이미지를 보고 필라테스 동작명을 분류하고 한 줄 설명을 제공하세요.
동작명과 간단한 설명을 한국어로 답하세요.
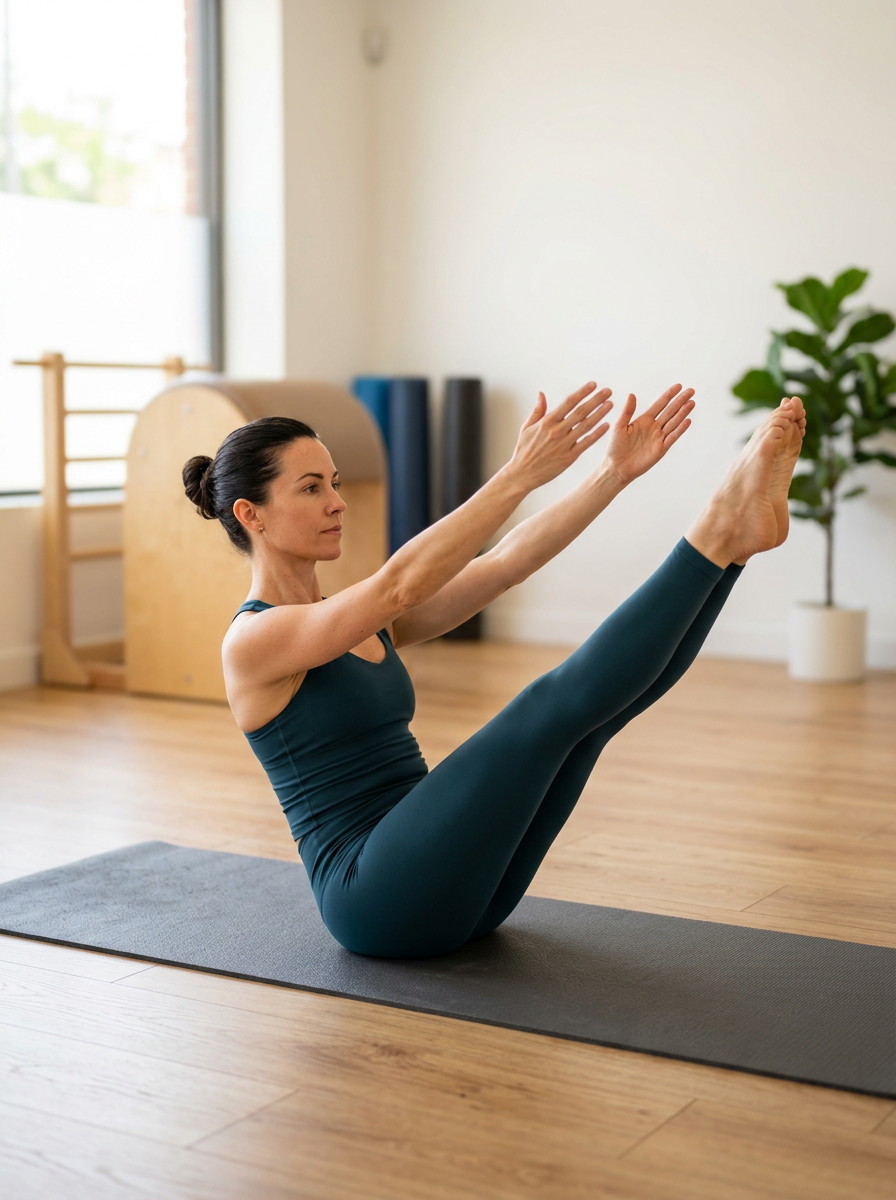
동작명: teaser
설명: 이 이미지는 teaser 동작 예시입니다.